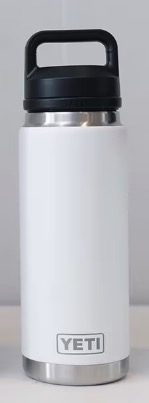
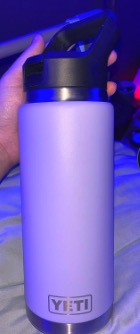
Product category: misc
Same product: yes